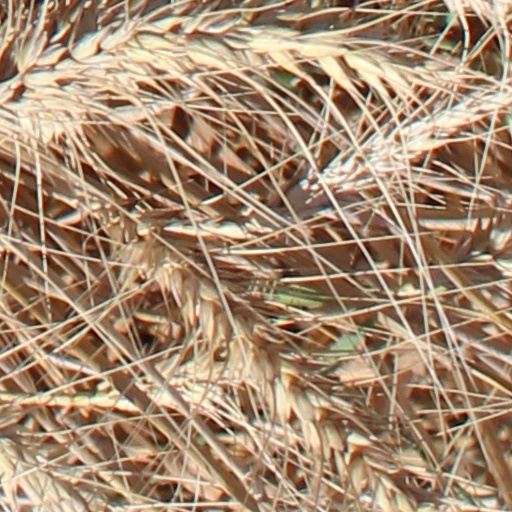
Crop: wheat